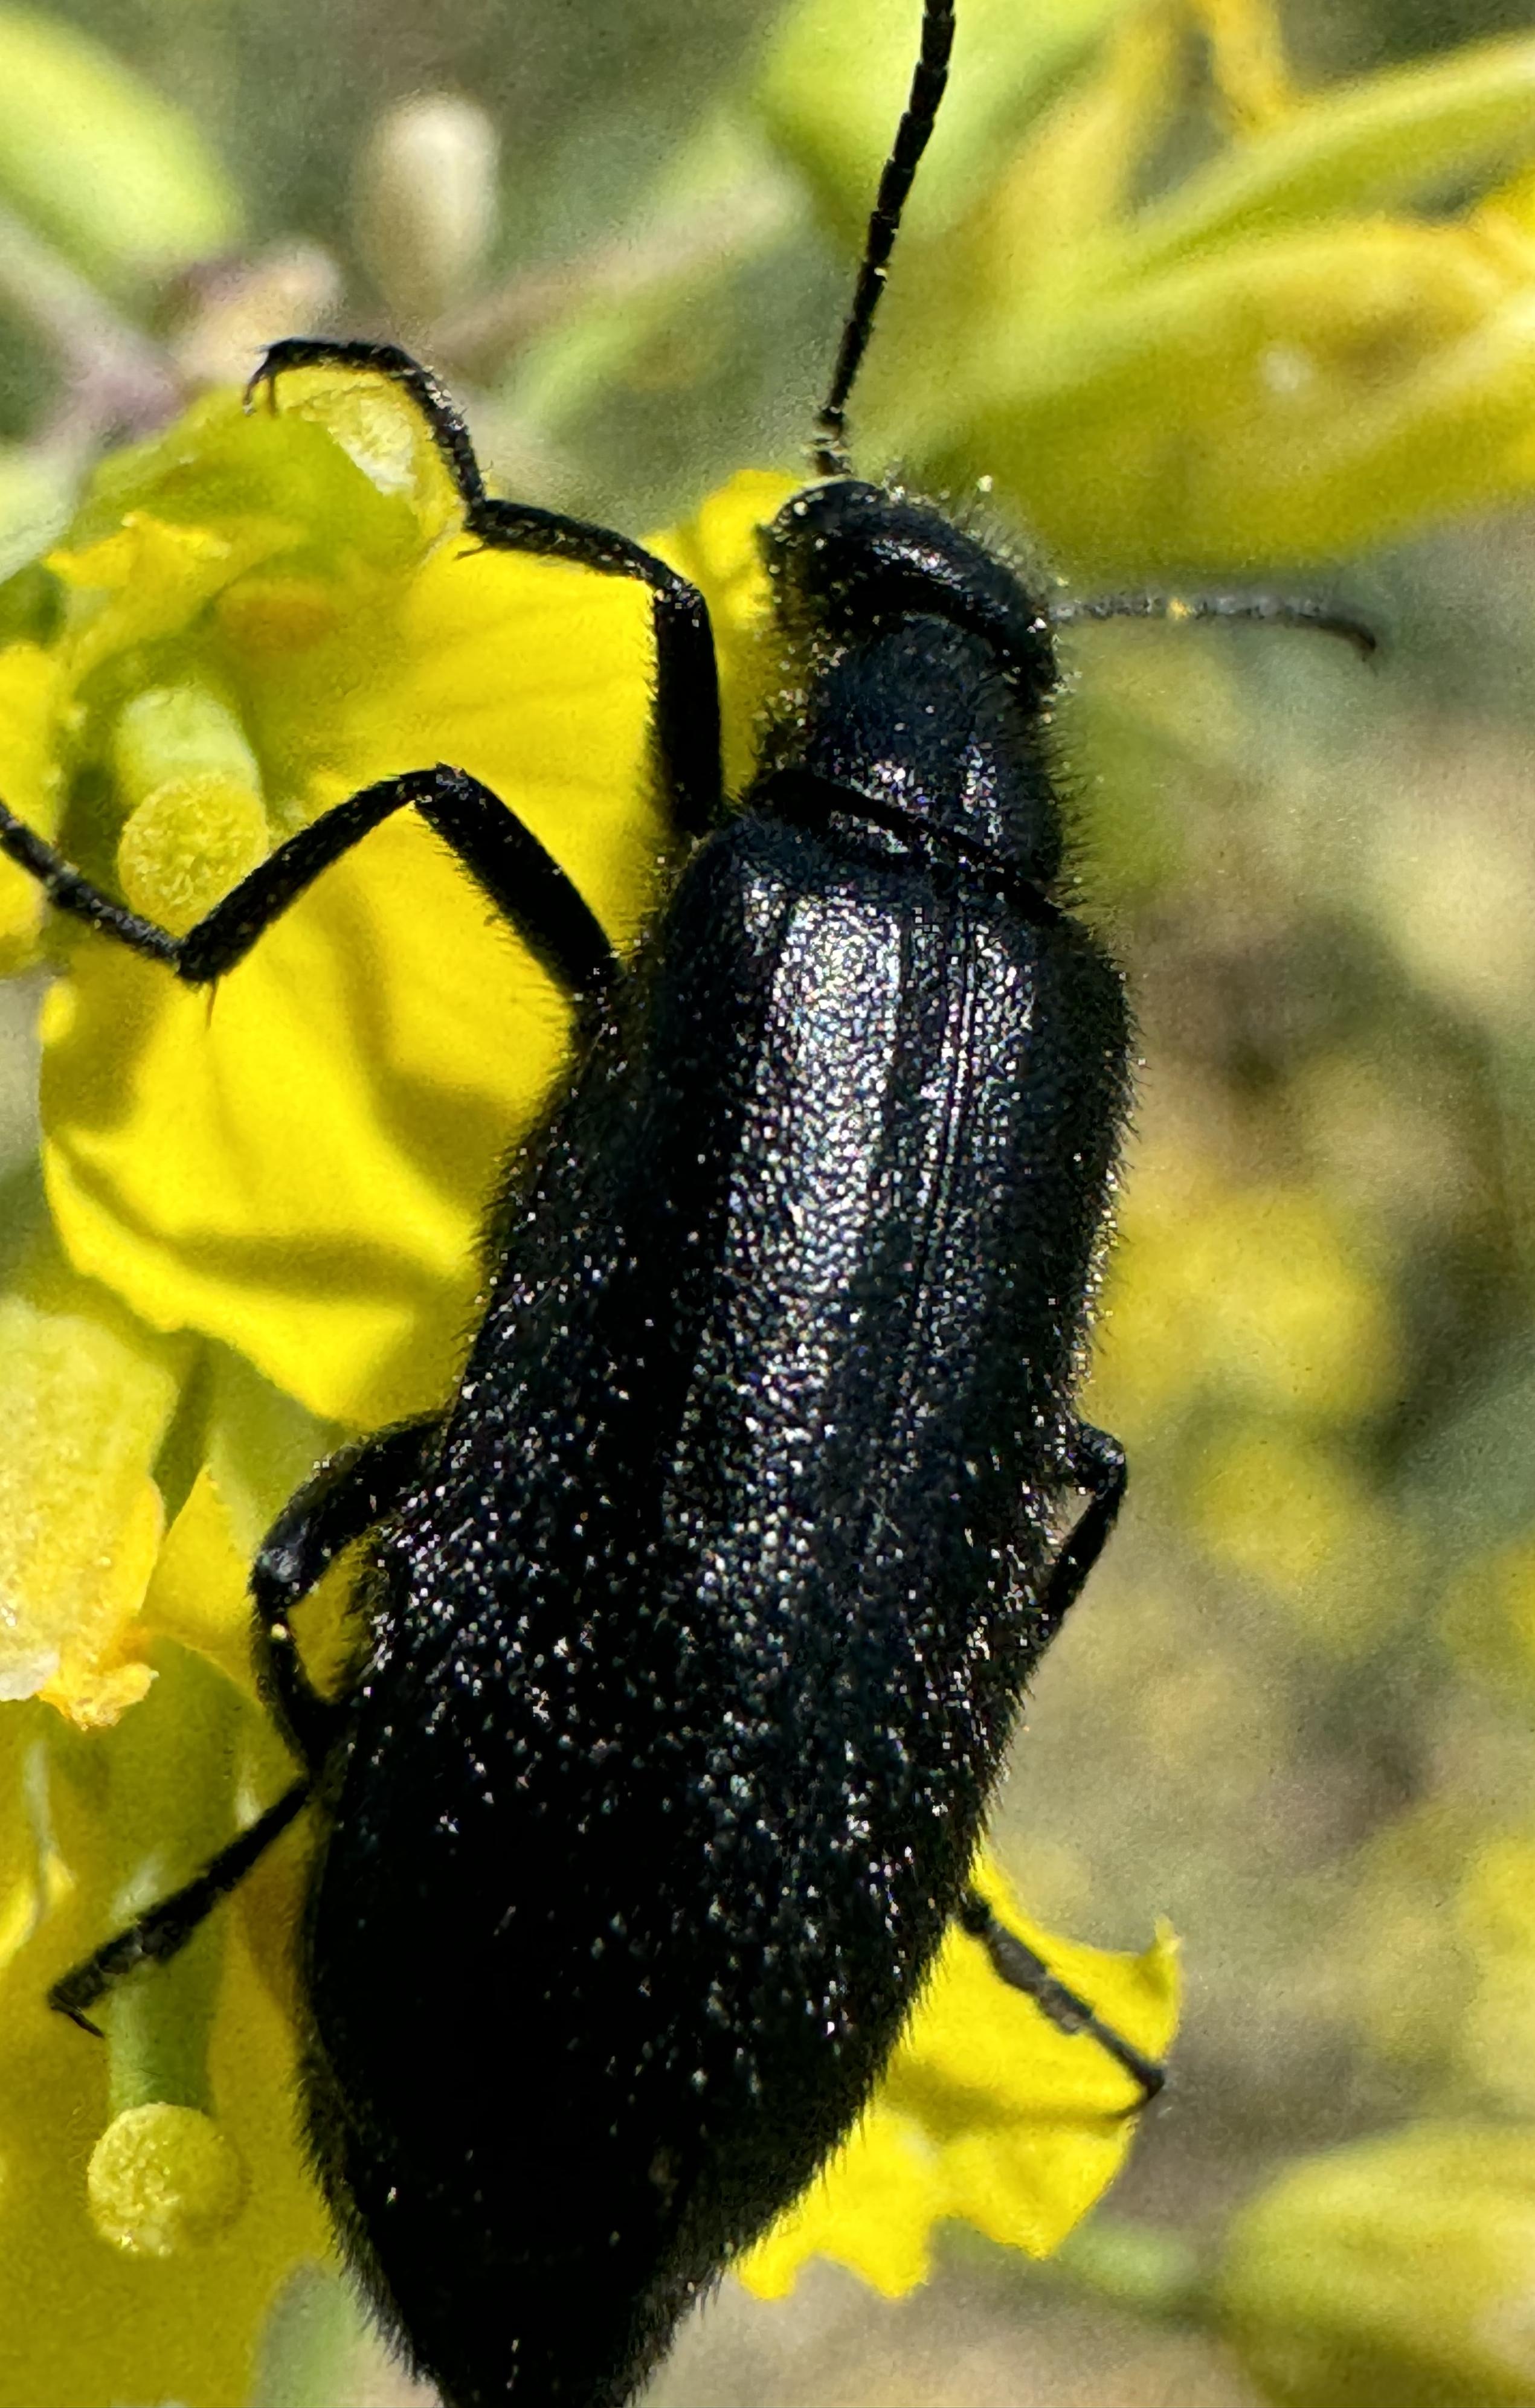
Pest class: occasional_pest